Undine

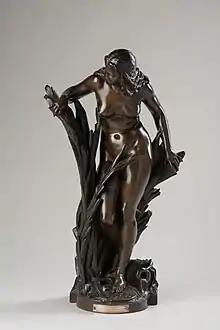
"Undine "by Albert-Ernest Carrier-Belleuse (ca.1875-1887), Aberdeen Art Gallery

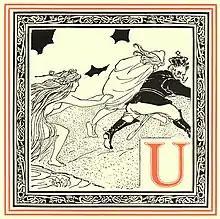
An undine depicted "pursuing Ulysses And Umberto" in a 1899 "alphabet of celebrities"

The offspring of a union between an undine and a man are humans with a soul, but also with some kind of aquatic characteristic, called a watermark. Moses Binswanger, the protagonist in Hansjörg Schneider's "Das Wasserzeichen" (1997), has a cleft in his throat, for instance, which must be periodically submerged in water to prevent it from becoming painful.